Robert T. Coles House and Studio

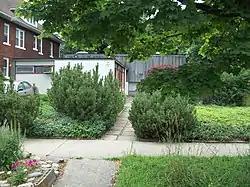
Robert T. Coles House and Studio, July 2011

Robert T. Coles House and Studio is a historic home and architectural design studio located at Buffalo in Erie County, New York. It was designed and built in 1961, by locally prominent African American architect Robert T. Coles. It consists of two prefabricated rectangular units arranged in an "L"-shape in the Modern style. The studio unit is a single story and living unit is two levels. It has post-and-beam construction with a variety of pre-fabricated, non-structural panels and sliding glass door units. Coles once worked for the Techbuilt company under Carl Koch and the design of this dwelling reflects that experience.